Pura Ulun Danu Bratan

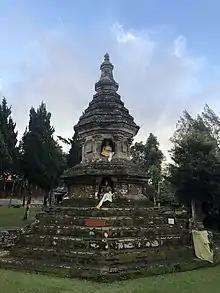
The Buddhist stupa in Pura Ulun Danu Bratan

The Buddhist stupa of Beratan is a place of worship for Buddhists located at the tourist complex of Pura Ulun Danu Beratan. Its existence is quite unique and interesting considering its location in close proximity to the sites of worship belonging to Hindus.